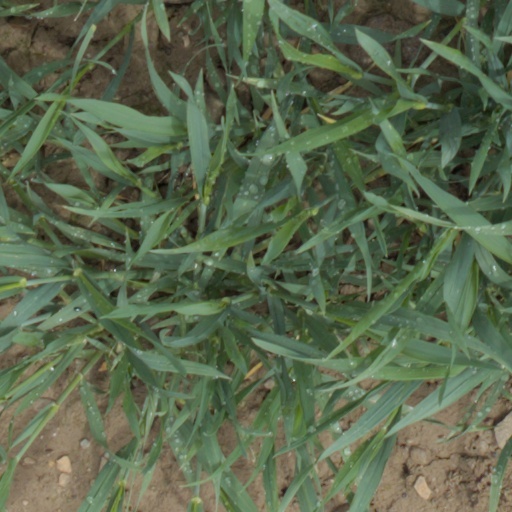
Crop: wheat